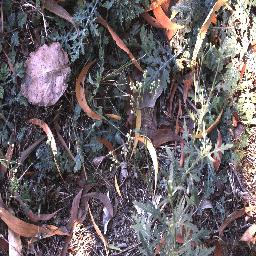
Label: parthenium